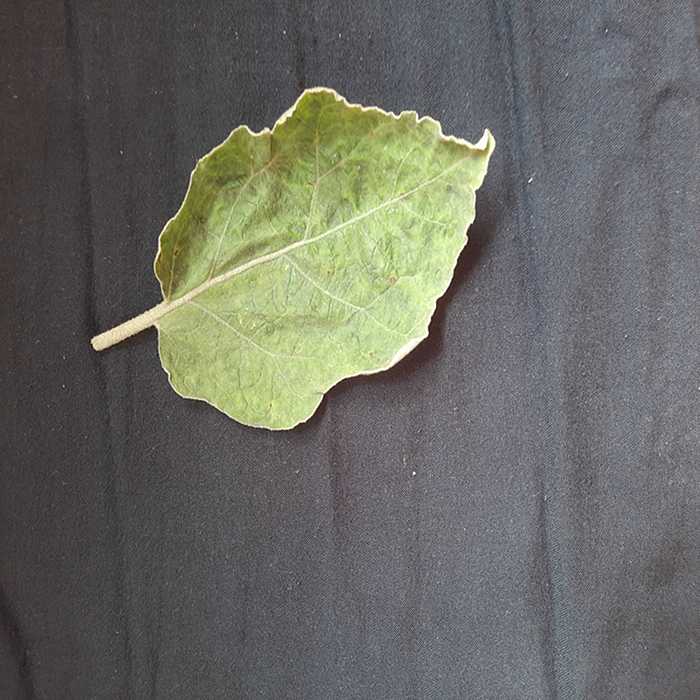
Plant: Eggplant
Label: Eggplant begomovirus